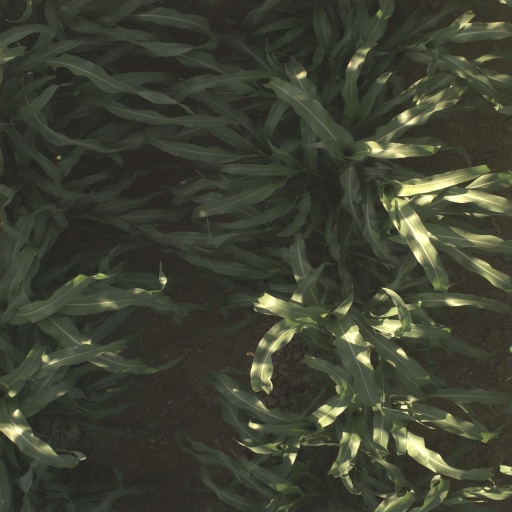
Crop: sorghum